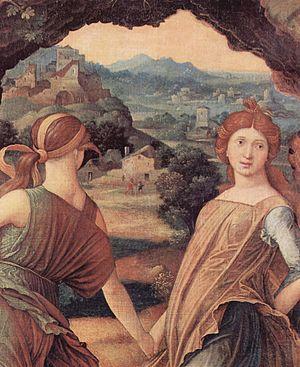
Le Parnasse, appelé aussi Mars et Vénus est un tableau daté de 1497 du peintre de la Renaissance Andrea Mantegna, conservé aujourd'hui au Musée du Louvre, à Paris.